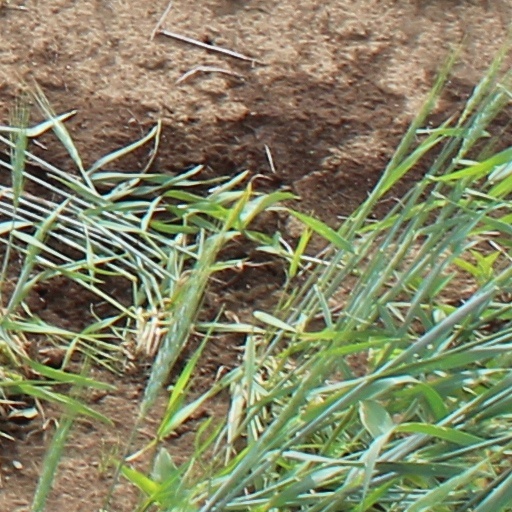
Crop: wheat